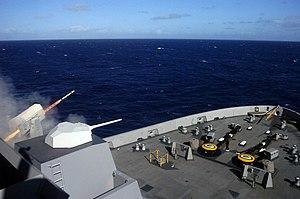
Le RIM-116 Rolling Airframe Missile est un missile sol-air léger, en usage dans de nombreux pays, destiné à protéger les navires des missiles pouvant les menacer.